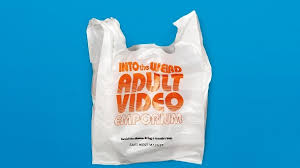
Label: plastic